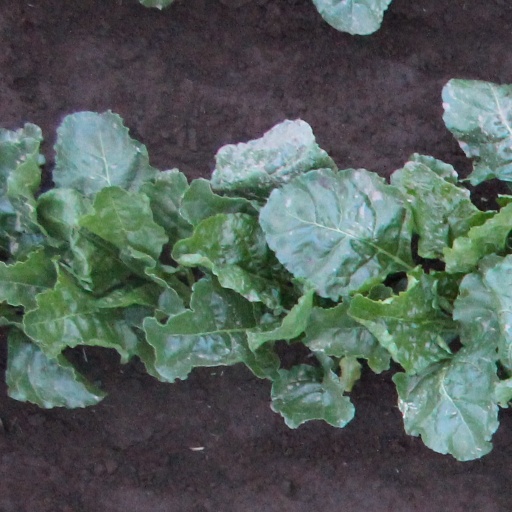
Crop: sugar beet